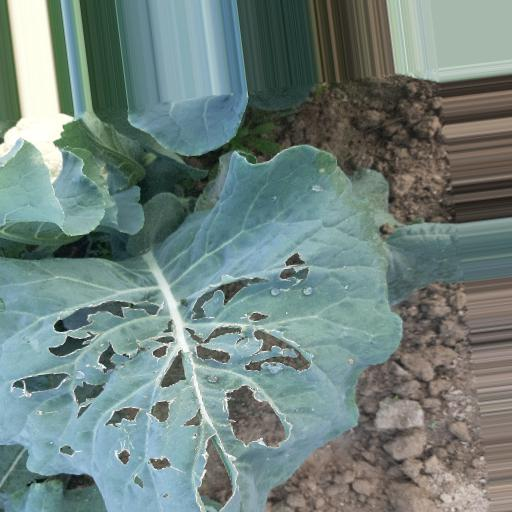
Label: Black Rot